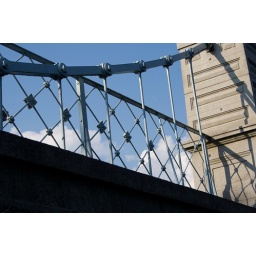
A bridge over the lake in the Boston Public Gardens on a bright summer late afternoon.